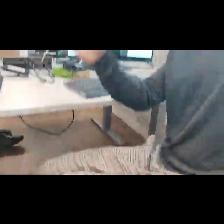
Label: Human